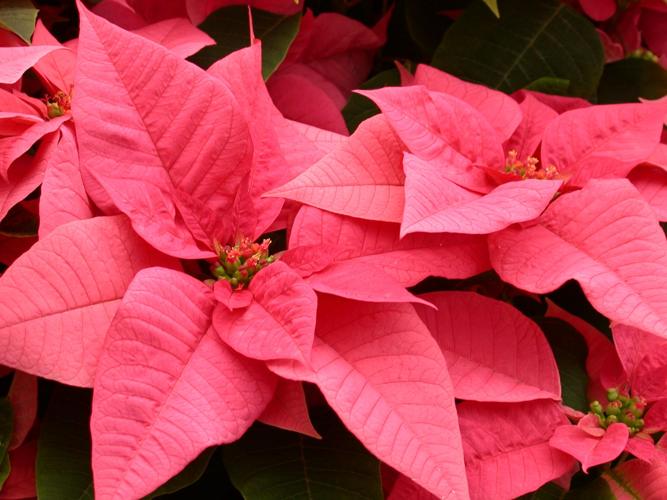
Label: poinsettia